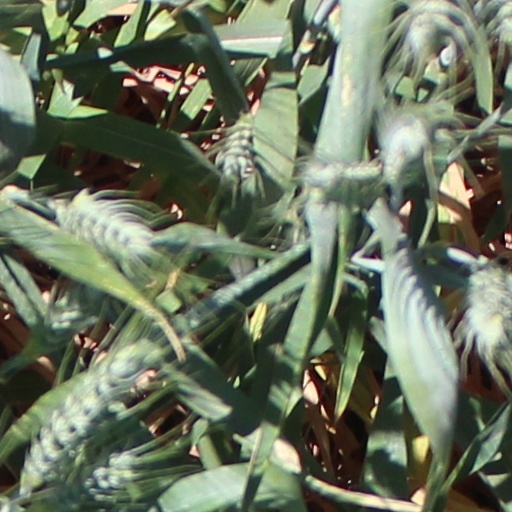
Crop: wheat